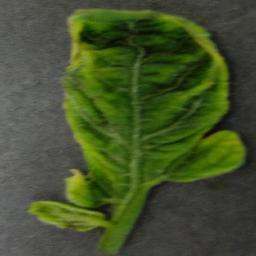
Label: Tomato___Tomato_Yellow_Leaf_Curl_Virus